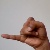
The image shows a hand gesture representing the letter 'J' in Indian Sign Language.